Vladimír Petříček

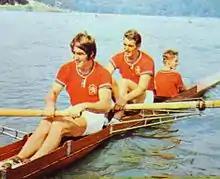
Petříček (right) at the 1972 Olympics

Vladimír Petříček (born 17 June 1948) is a retired Czech rowing coxswain who competed for Czechoslovakia. He had his best achievements in the coxed pairs with Oldřich Svojanovský and Pavel Svojanovský, winning the European title in 1969, an Olympic silver medal in 1972, and a world championships bronze medal in 1974. He also won a bronze medal in the coxed fours at the 1972 Olympics and finished fourth in 1976.